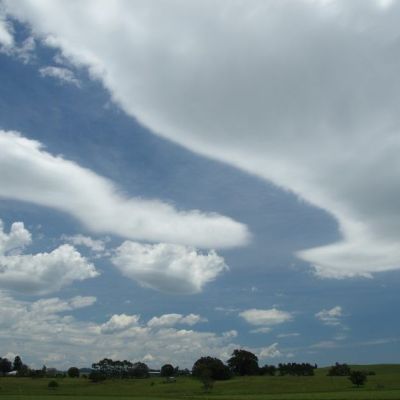
Cloud type: Altocumulus (Ac)